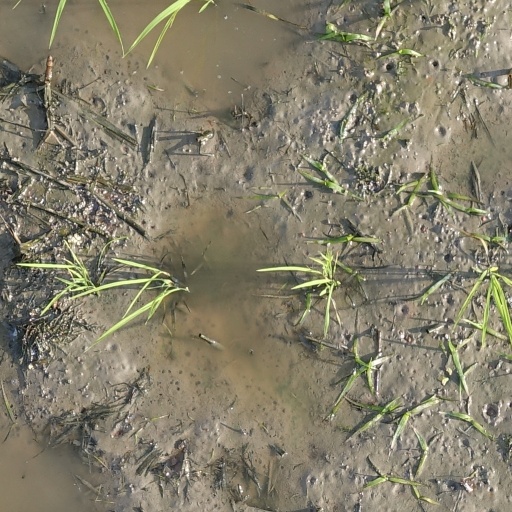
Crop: rice